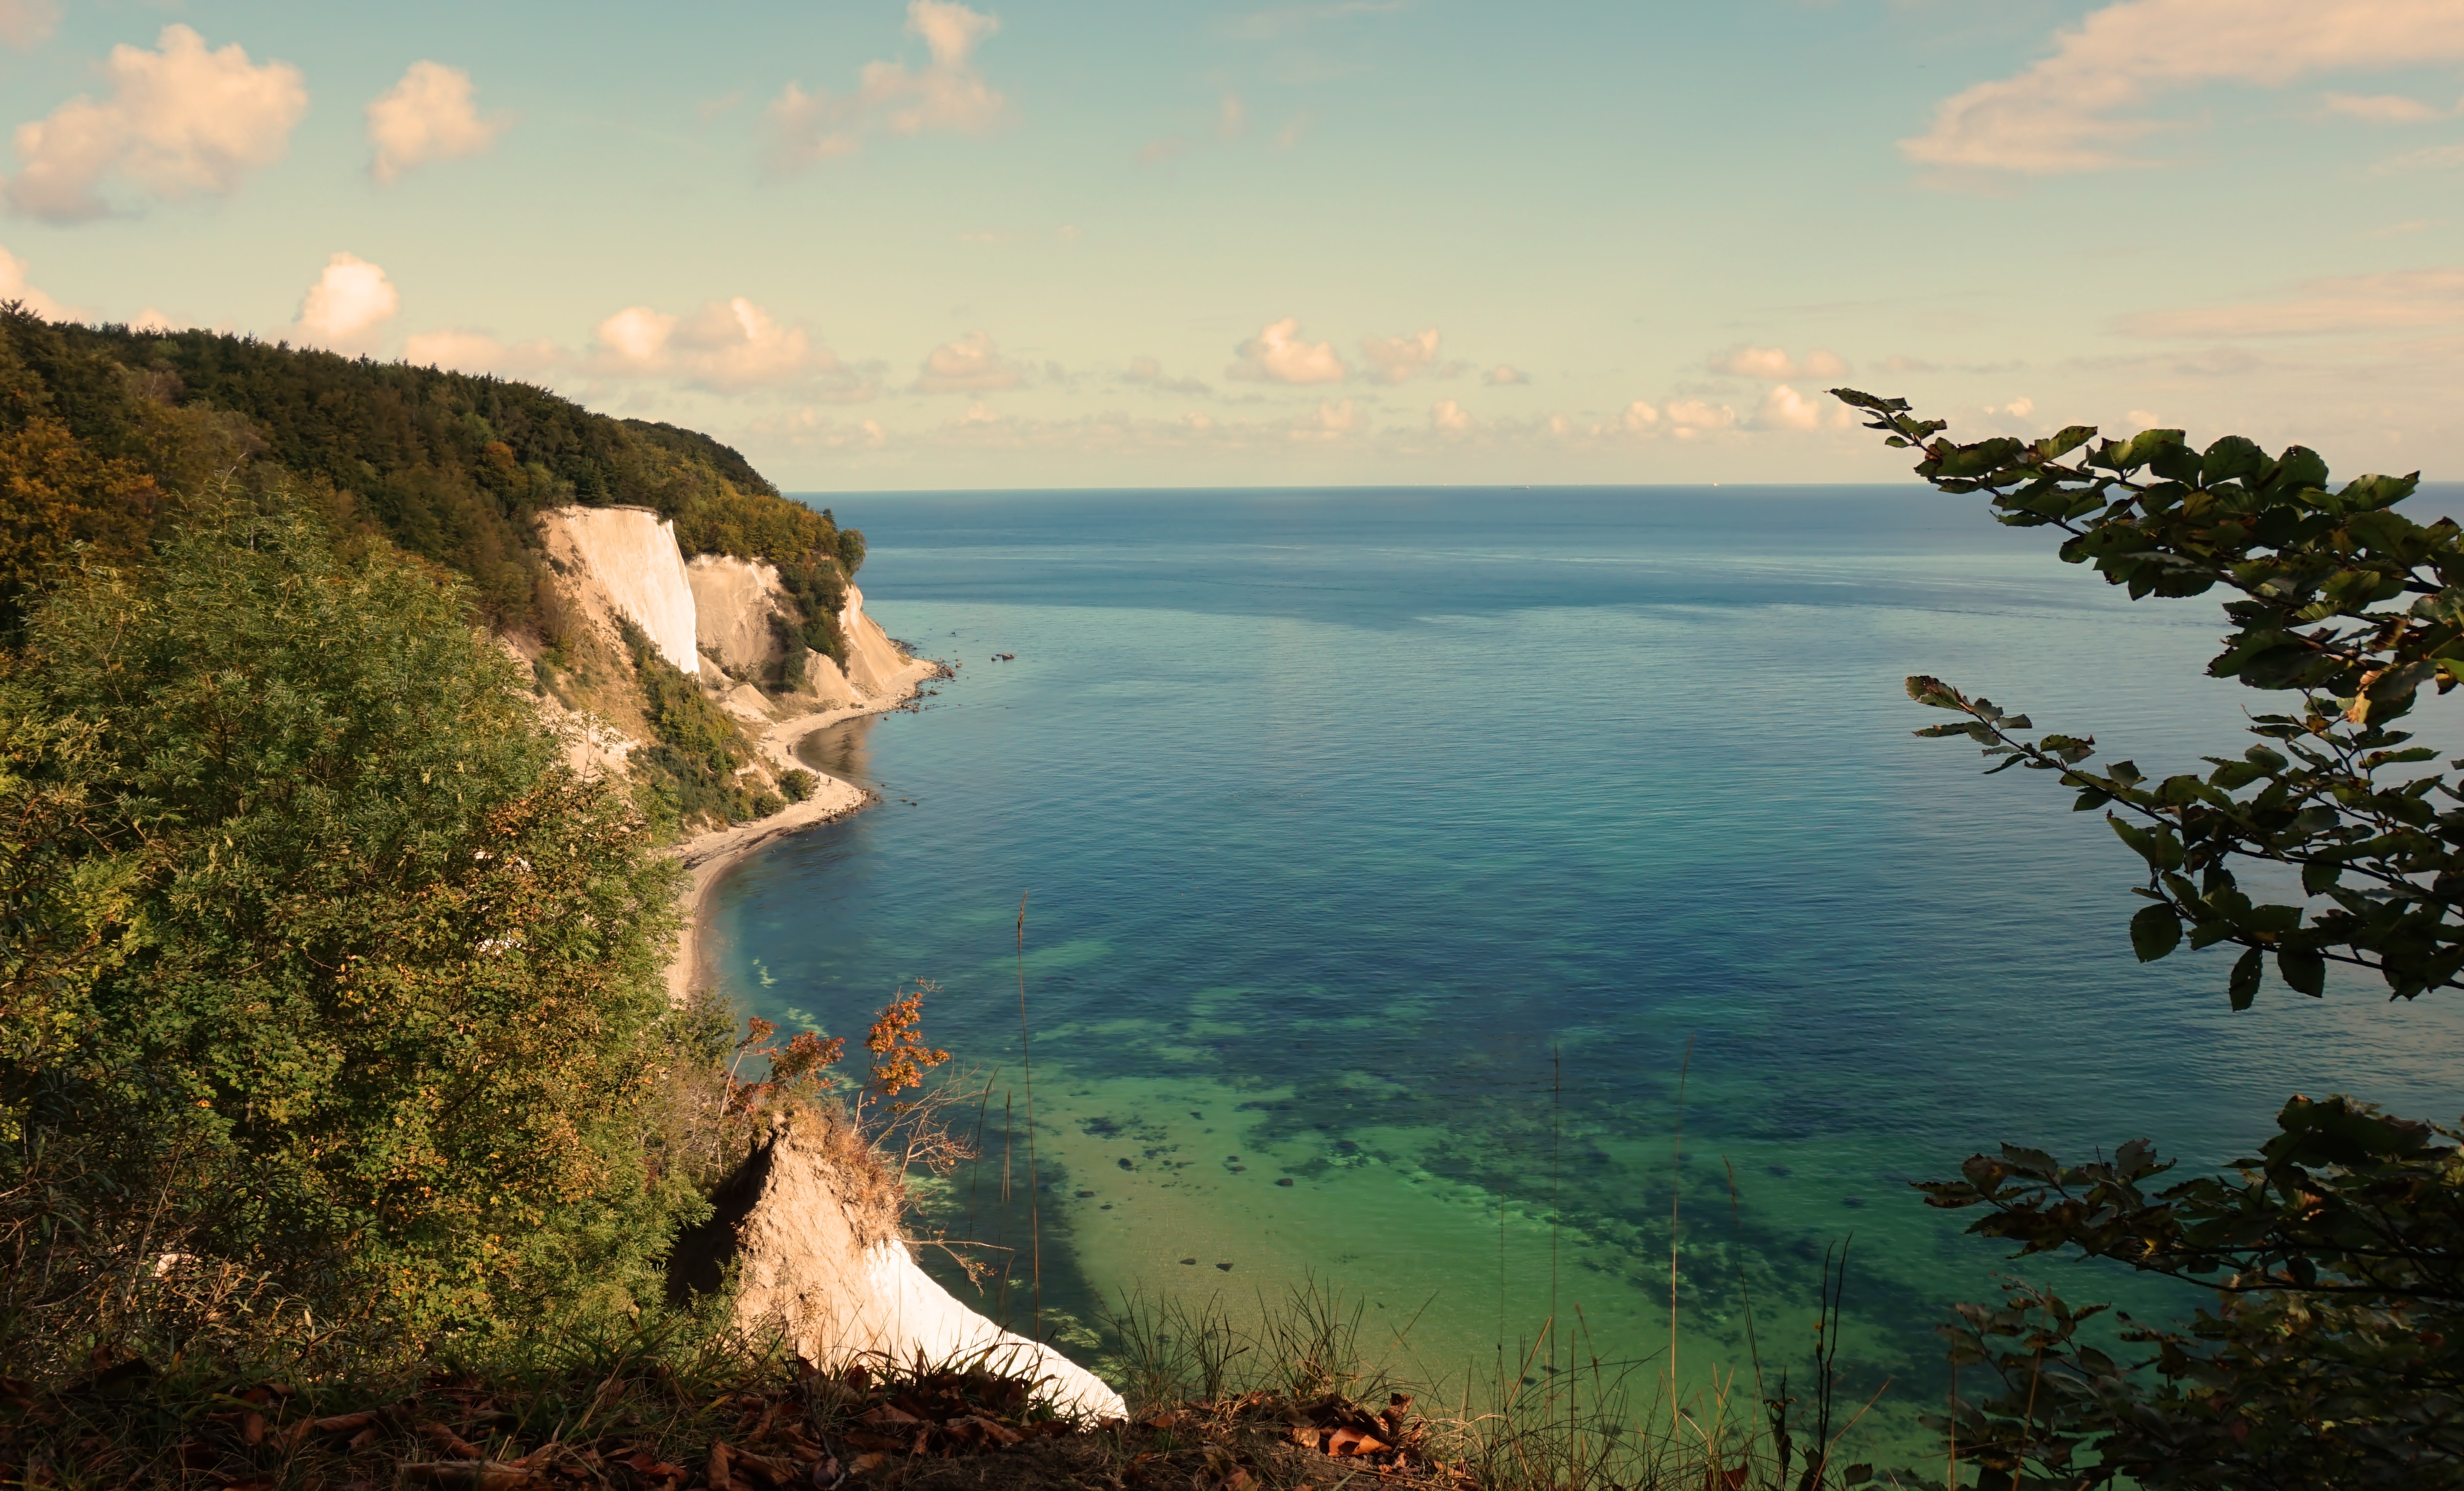
beach, landscape, sea, coast, nature, ocean, cloud, sun, sunset, morning, shore, lake, dawn, summer, vacation, travel, cliff, dusk, reflection, bay, blue, reservoir, terrain, body of water, sunny, loch, summer vacation